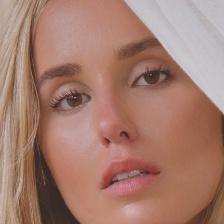
Label: faces